Kunguma Pottu Gounder

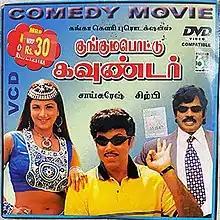
VCD cover

Kunguma Pottu Gounder is a 2001 Indian Tamil-language comedy drama film directed by Suraj, credited as G. Saisuresh. The film stars Sathyaraj and Rambha, with Kausalya, Karan, Mouli and Goundamani in supporting roles. It was released on 8 June 2001. The film was remade in Kannada as "Mutthu" (2002).